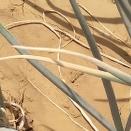
Crop: Onion
Condition: fusarium-d